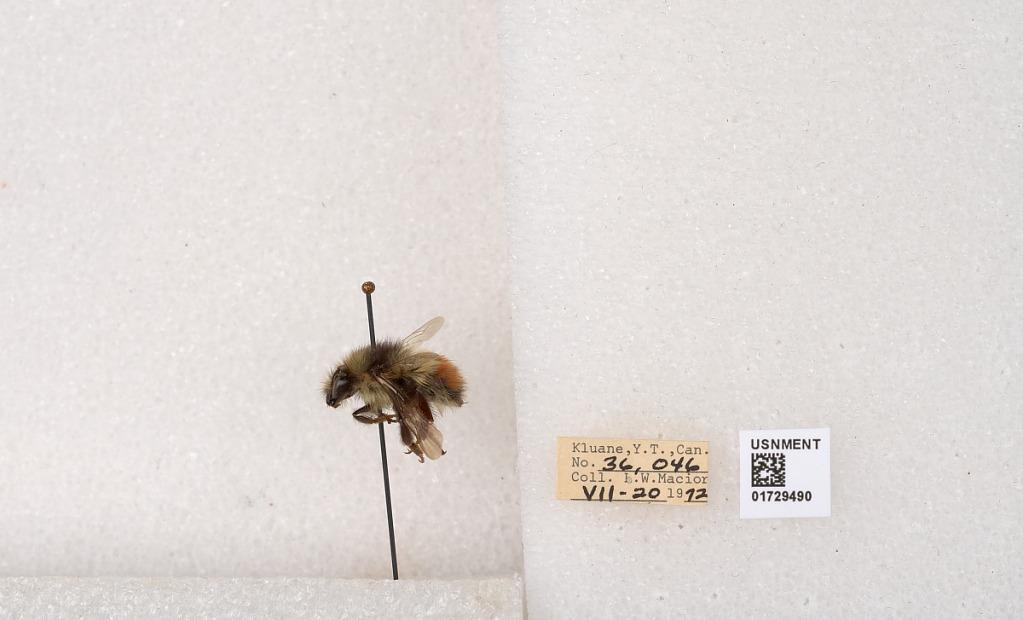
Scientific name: Bombus flavifrons Cresson
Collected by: L. Macior
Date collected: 1972-7-20
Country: Canada
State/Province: Yukon Territory
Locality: Kluane National Park and Reserve
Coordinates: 60.7493, -139.504